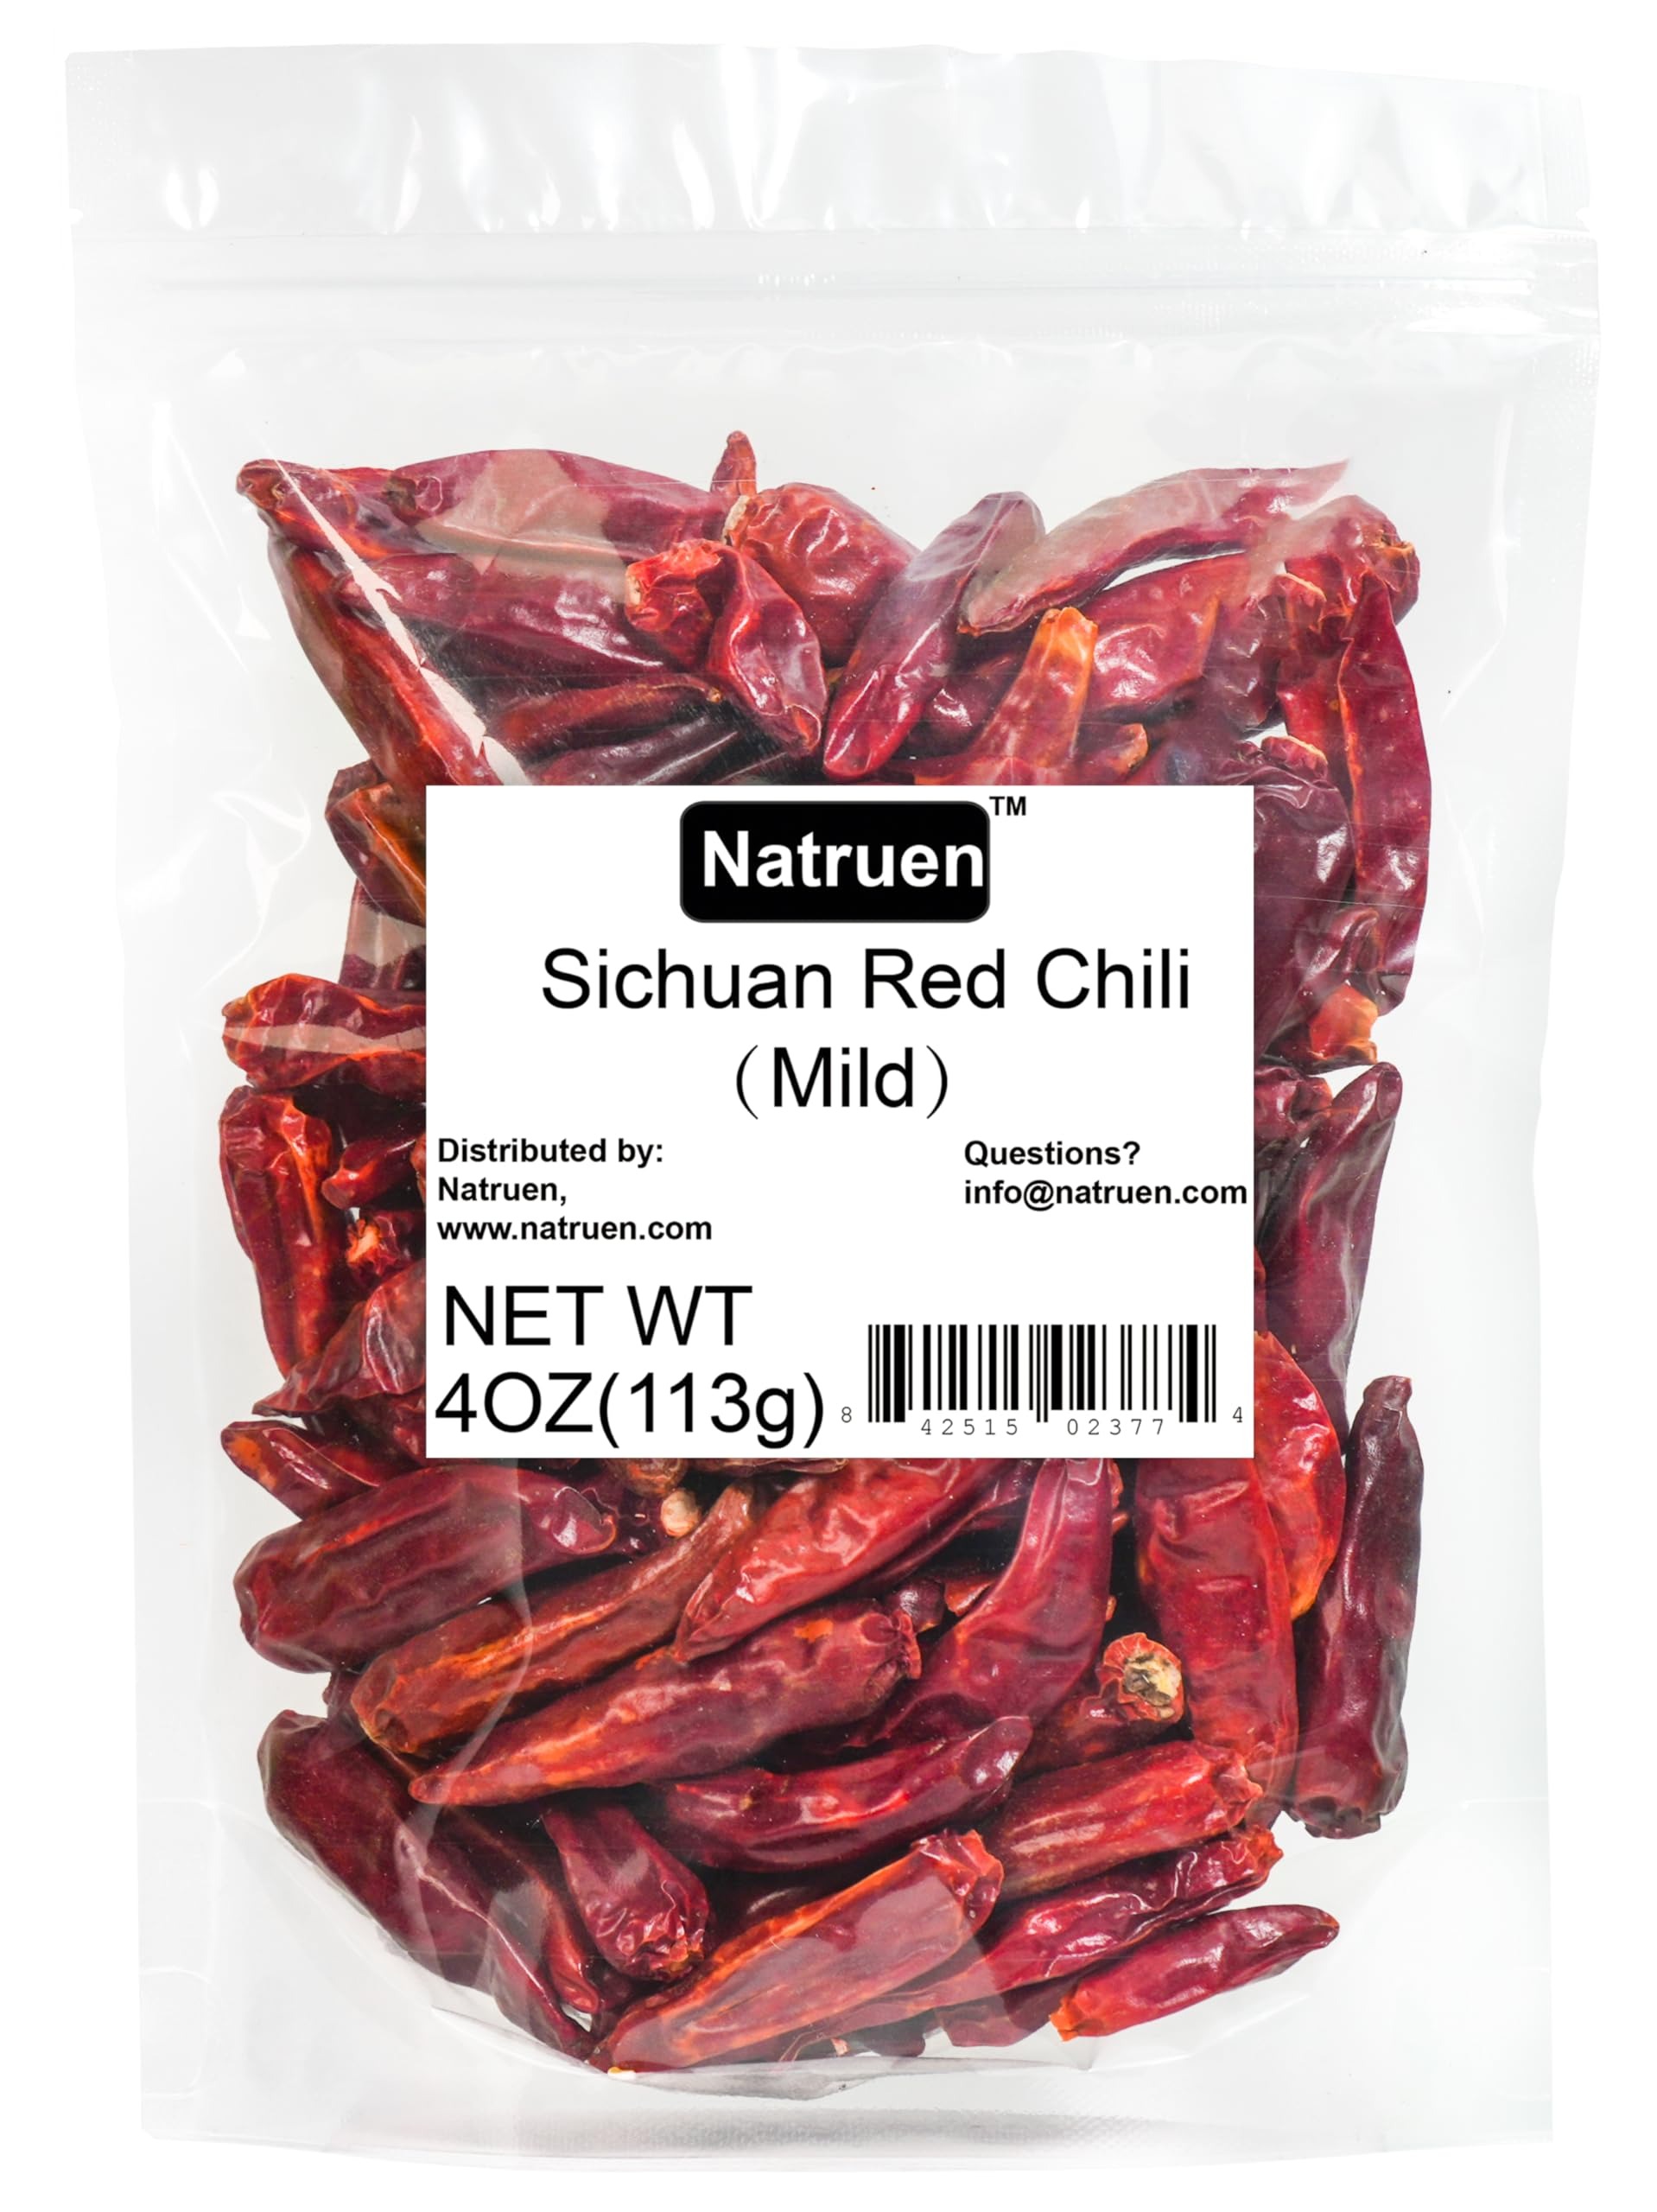
Item Name: Natruen Whole Dry Szechuan Chinese Red Chili Pods 4 Oz, Mild, Facing Heaven Chili, Spicy Sichuan Dried Red Hot Chilies for Chili Oil, Paste, and Sauce
Bullet Point 1: Chinese chili pepper from Szechuan, used in restaurants and home gourmet cooking.
Bullet Point 2: Sichuan chile has mild heat with sweet savory flavor great for Mexican, Chinese, and Thai cuisine.
Bullet Point 3: Premium quality whole dried chili are hand packed in resealable bag to ensure the highest quality and freshness.
Bullet Point 4: Premium quality whole dried chili are hand packed in resealable bag to ensure the highest quality and freshness.
Bullet Point 5: Whole red chili pepper is used to make Chongqing hot pot, hot chili oil, hot sauce and more. Perfect for those who are craving for spicy food.
Product Description: Natruen Whole Dry Szechuan Chinese Red Chili Pods 4oz, Mild, Facing Heaven Chili, Spicy Sichuan Dried Red Hot Chilies for Chili Oil, Paste, and Sauce
Value: 4.0
Unit: Ounce

Price: 8.99